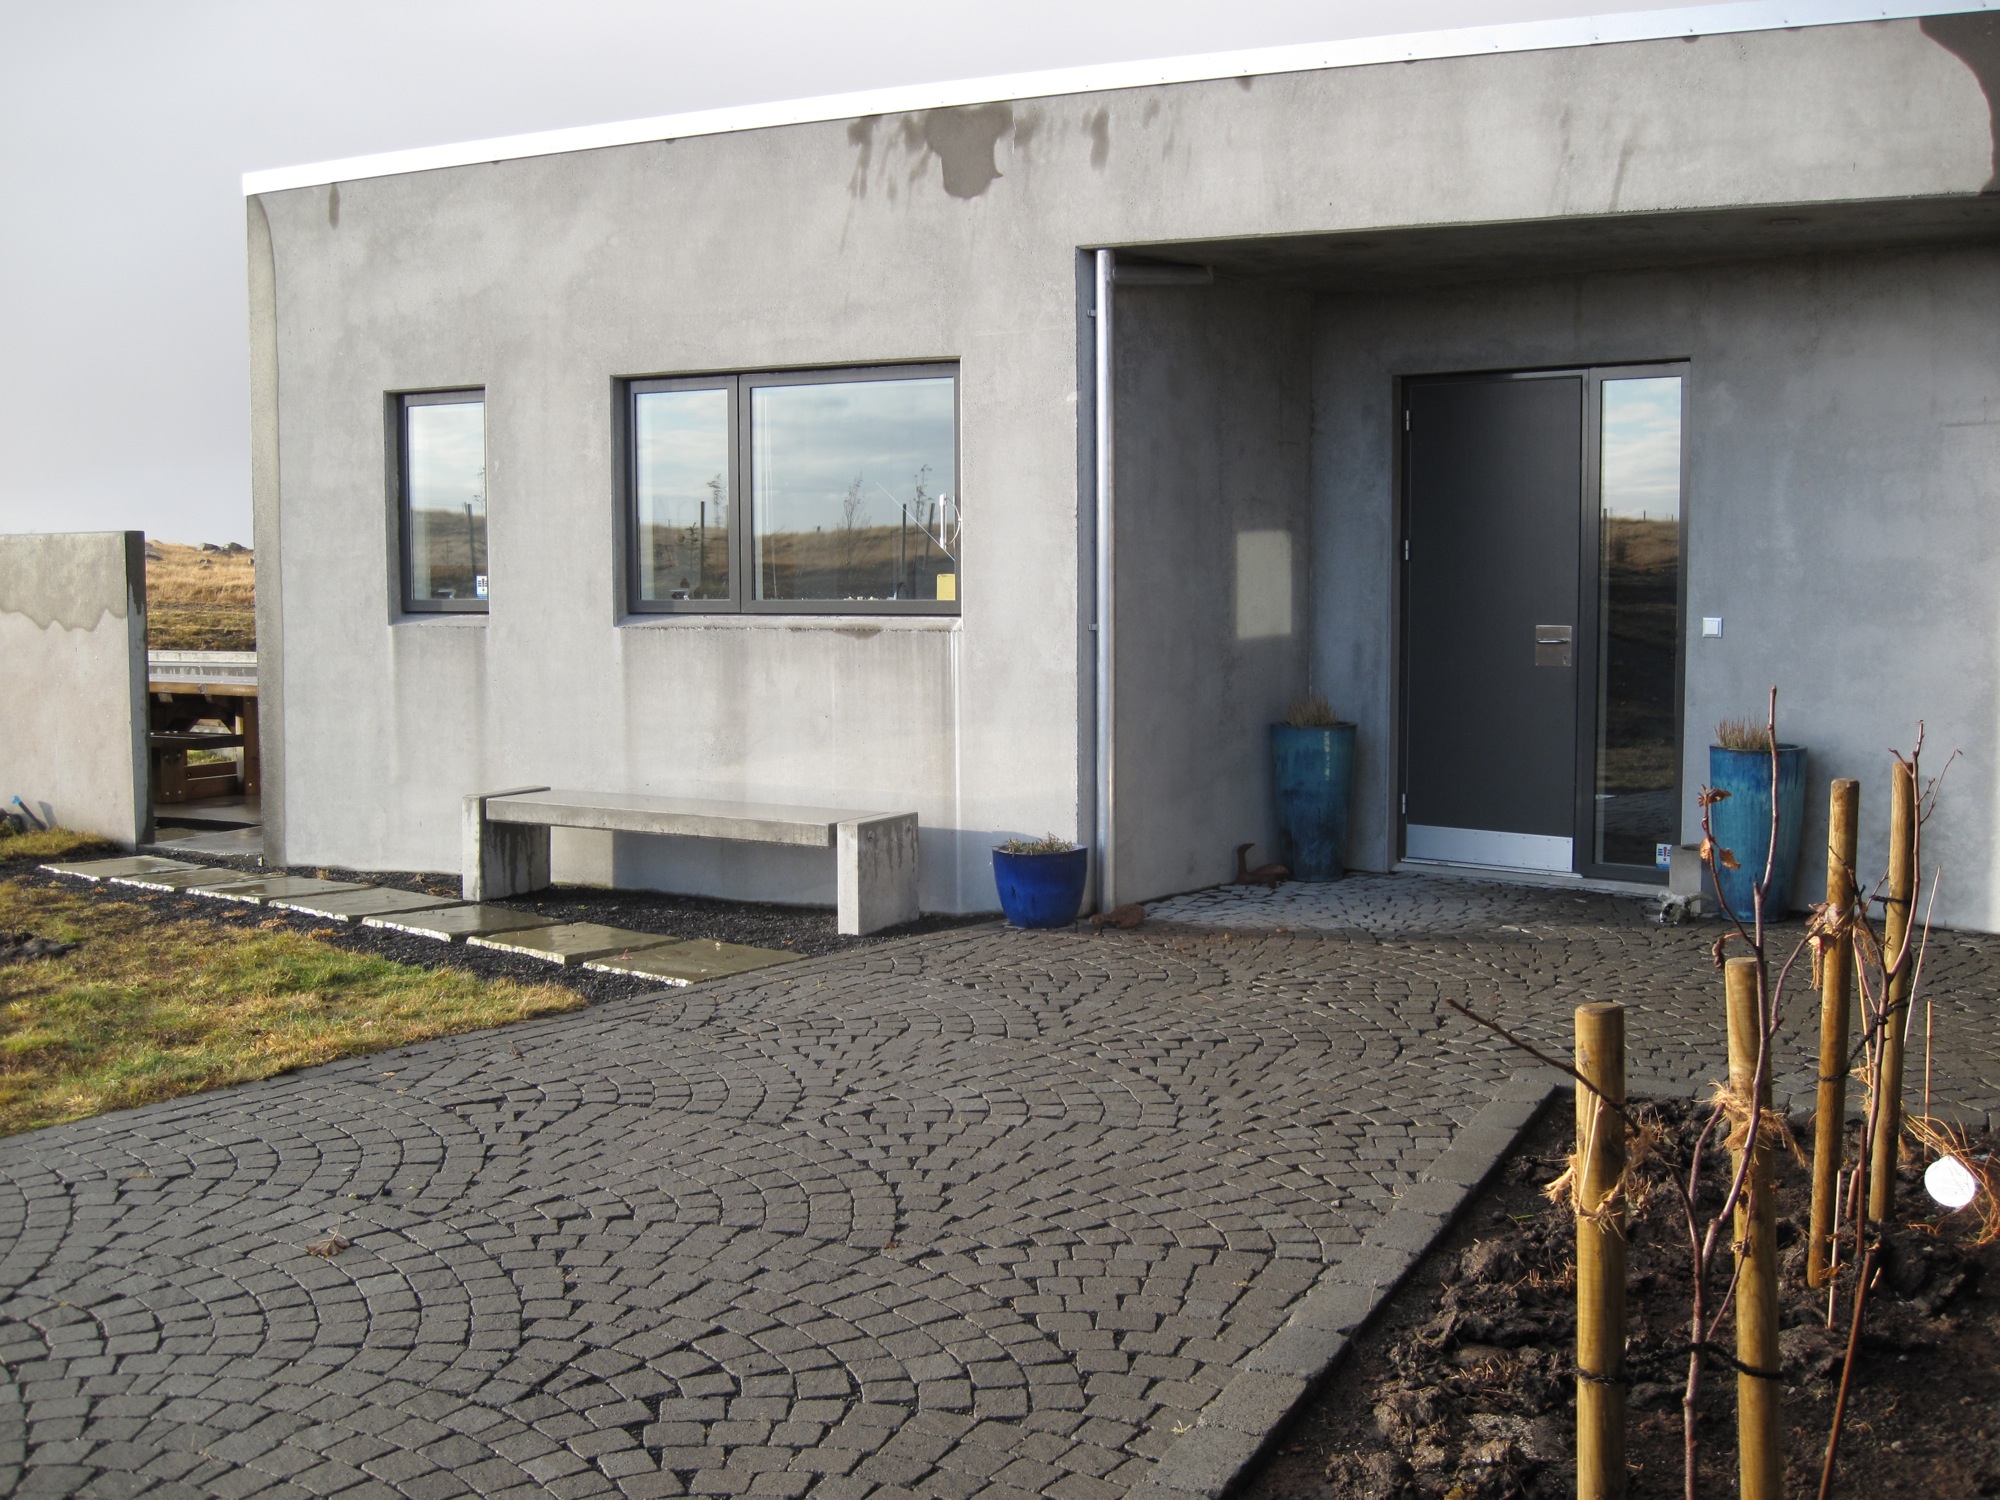
architecture, wood, villa, house, home, wall, facade, property, iceland, professional, interior design, tourist attraction, estate, skinnhufa, real estate